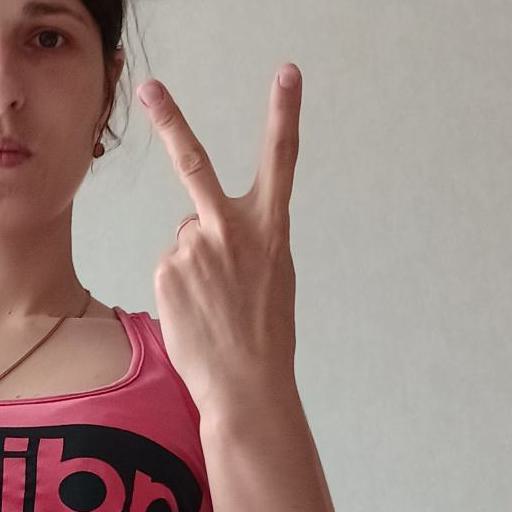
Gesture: peace_inverted